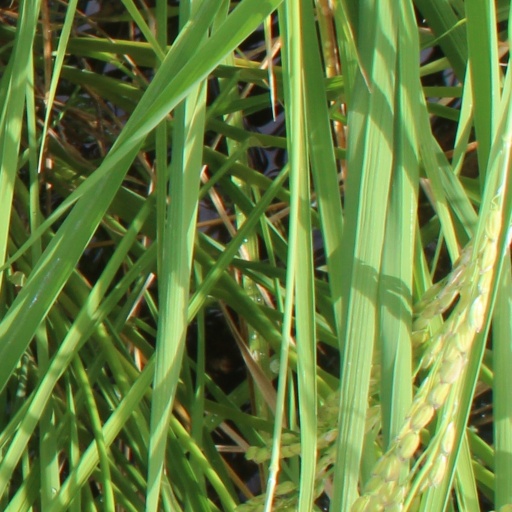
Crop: rice